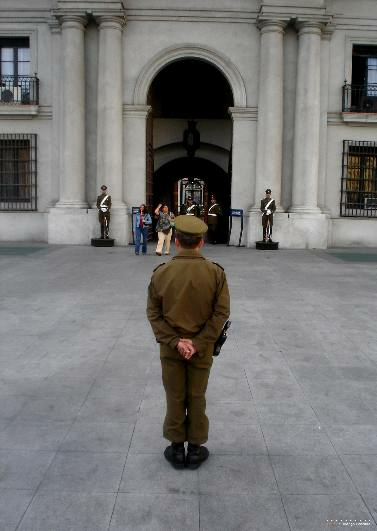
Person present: Yes